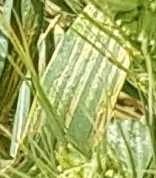
Label: Wheat___Yellow_Rust